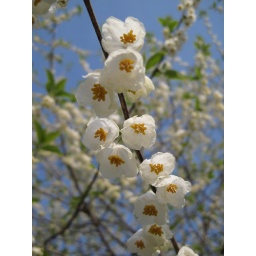
Cool papery white flowering tree at the Arnold Arboretum in Boston